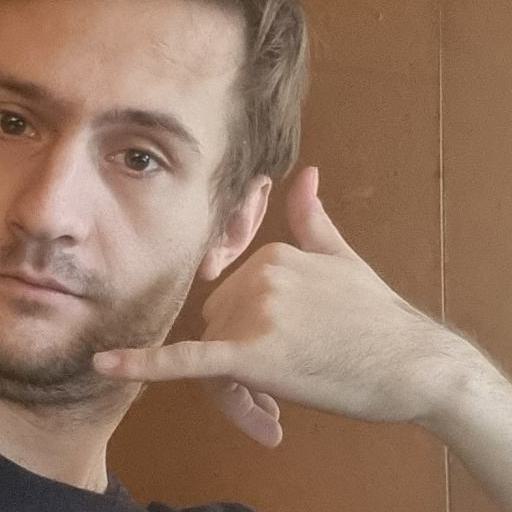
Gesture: call